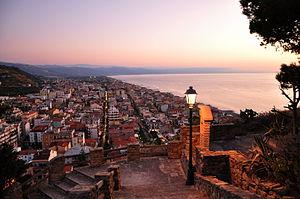
Capo d'Orlando est une commune italienne dans la province de Messine en Sicile.